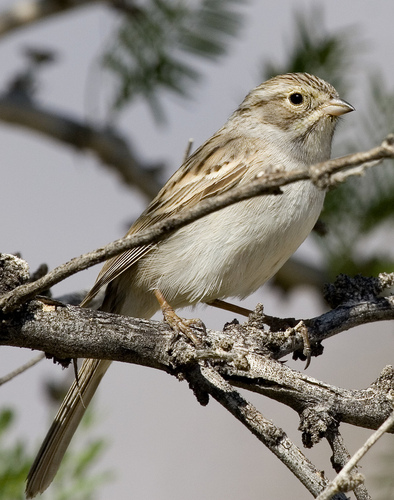
a small brown bird with light-brown throat, chest, and belly, and darker brown streaks on its crown, wings, and tail.
a small taupe bird with pointed small beak and light taupe breast and belly.
a light brown and white bird with a short beak.
this bird has a white belly, tan and gray back and a pointed beak.
a small bird with a gray underbelly and brown wings.
this small bird has a short white beak and a white belly.
the bird has a tan bill that is small and short and a white belly.
this particular bird has a belly that is white with tan sides
this bird has a short bill, a while belly, and brown speckled wings and head.
a small brown bird with a white breast and long tail feathers.
Species: Brewer Sparrow